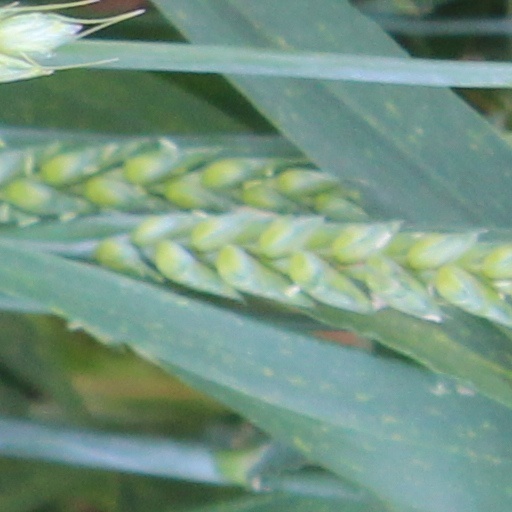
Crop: wheat